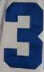
Number: 3